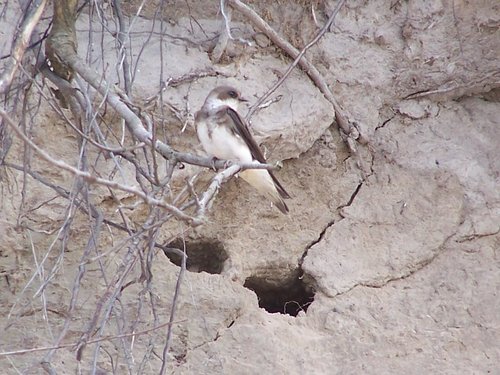
the bird has a grey throat and white belly and breast.
this bird has a white throat, a short brown bill, and a white belly.
a medium sized bird with a white belly, and brown wings, and a small bill.
this small white bird has a gray head and gray accents on its wing and tail feathers.
this small bird has a white belly with a brownish grey chest patch, grey wings and a grey head with a short, black bill.
this bird has feathers that are grey and has a white belly
this is a camouflaged bird with a white chin and underside and medium-to-dark brown back, wings, and top of head.
the bird has a white belly and grey back as well as a small bill.
this bird has a brown crown, brown primaries, and a white belly.
bird has a snow white belly and rump, with a grey crown and cheek patch, and small grey bill.
Species: Bank Swallow